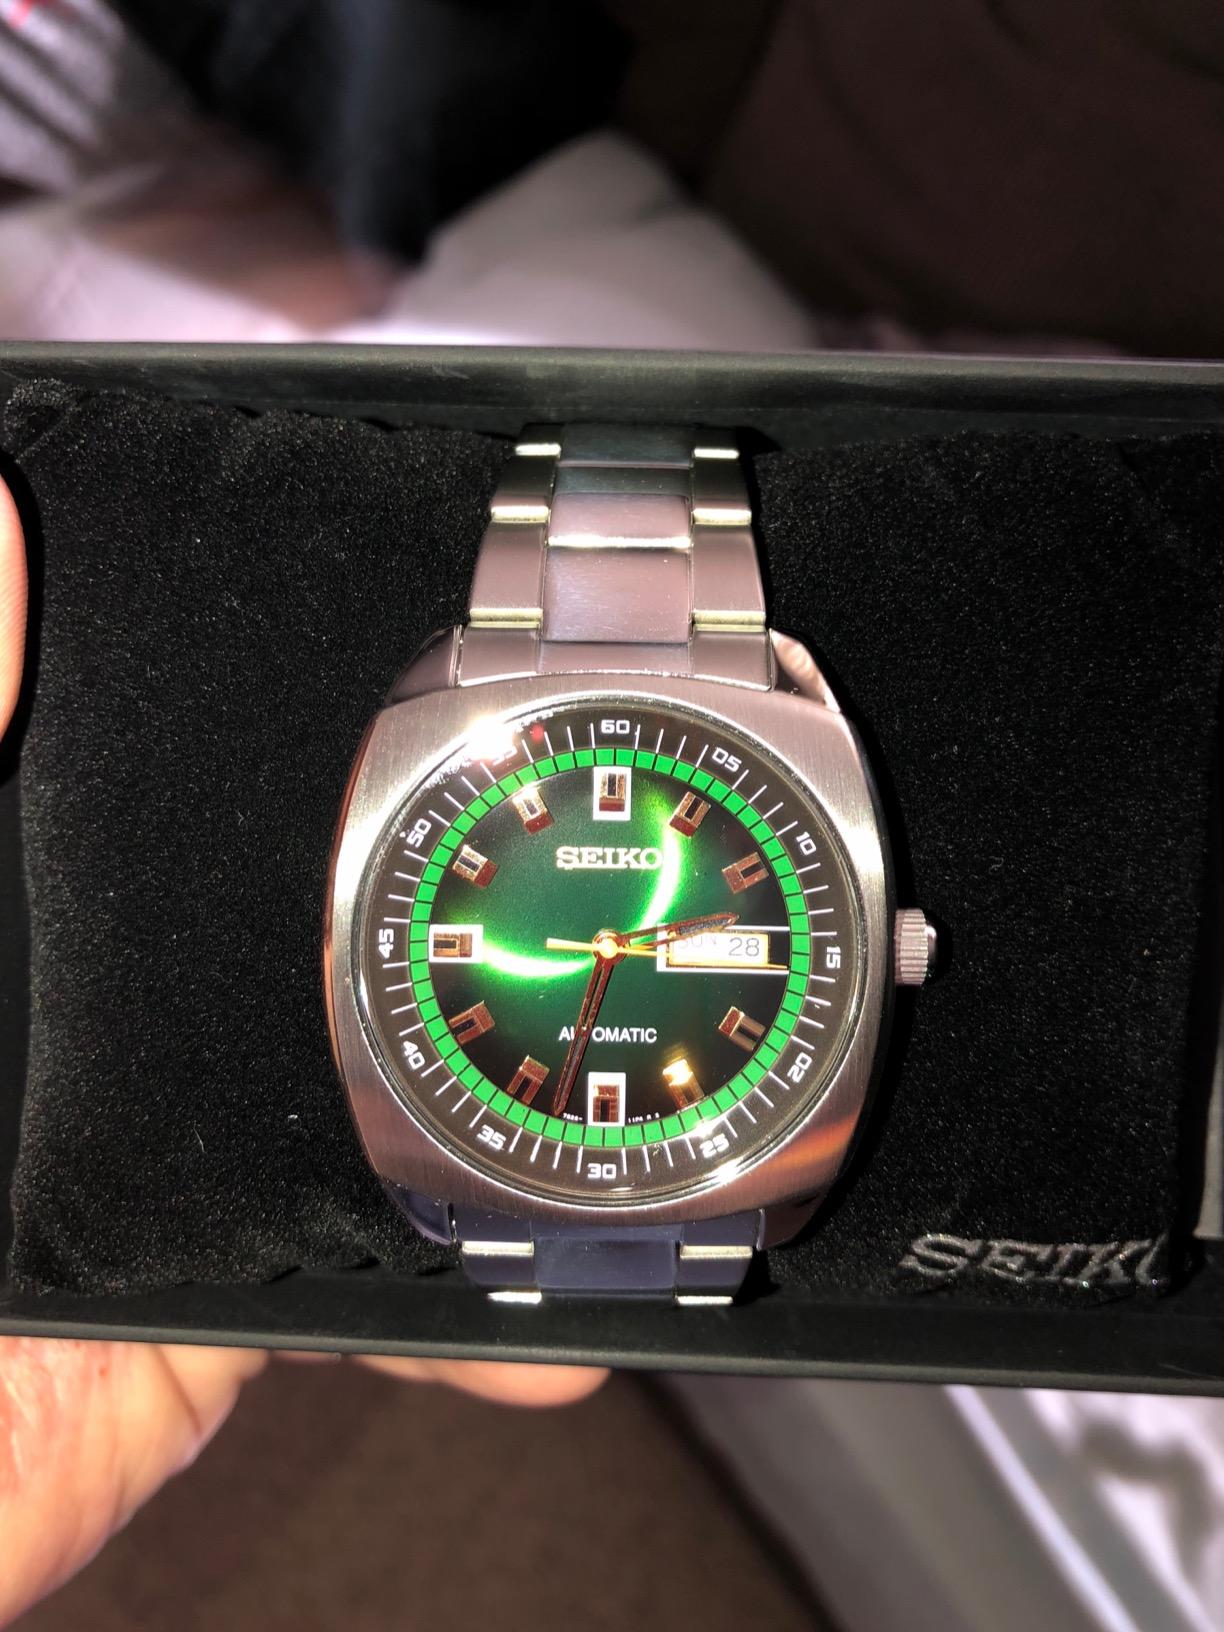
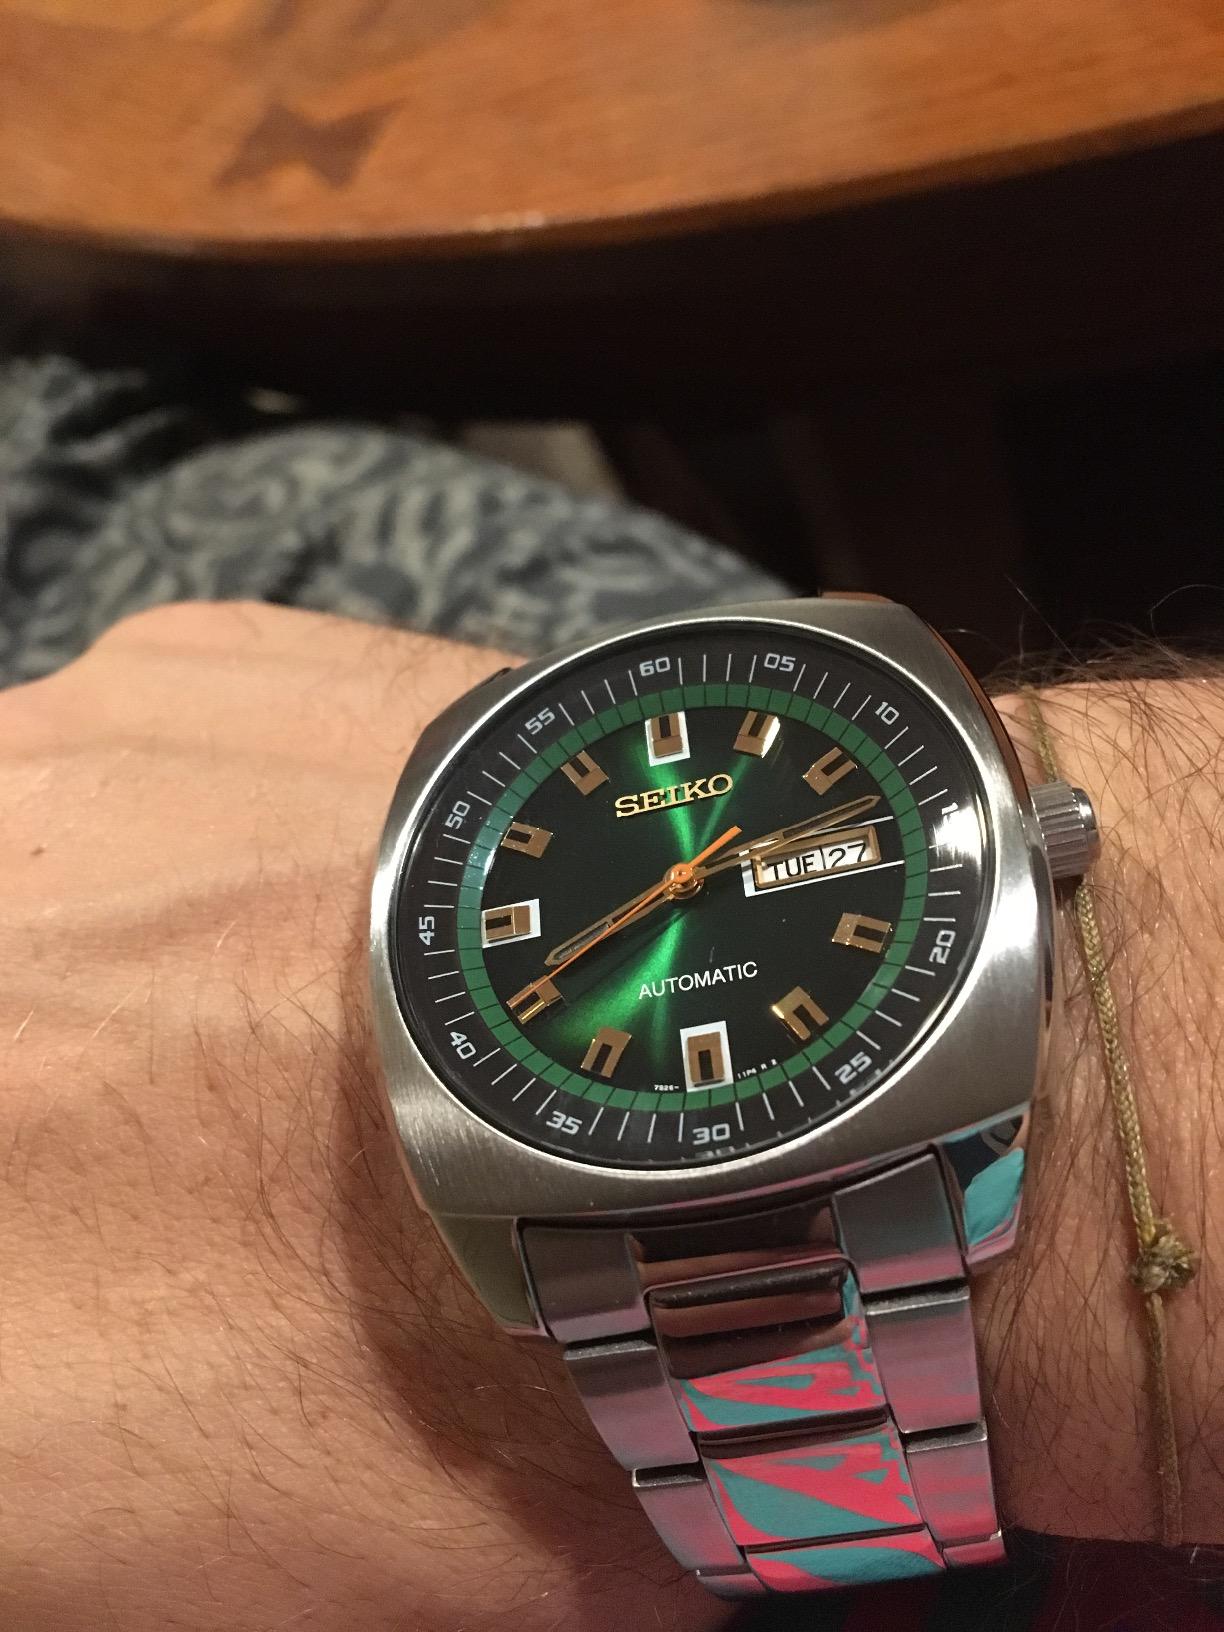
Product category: accessories_watch
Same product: yes